Myeongdeok station

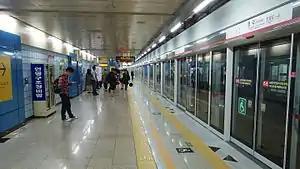
Line 1 station platform

Myeongdeok Station is a station of Metro Line 1 and Metro Line 3 in Namsan-dong, Jung District, Daegu, South Korea. On March 13, 2009, an entrance elevator was installed. There is connection track to the No. 2 subway line between Banwoldang station and Myeongdeok station.